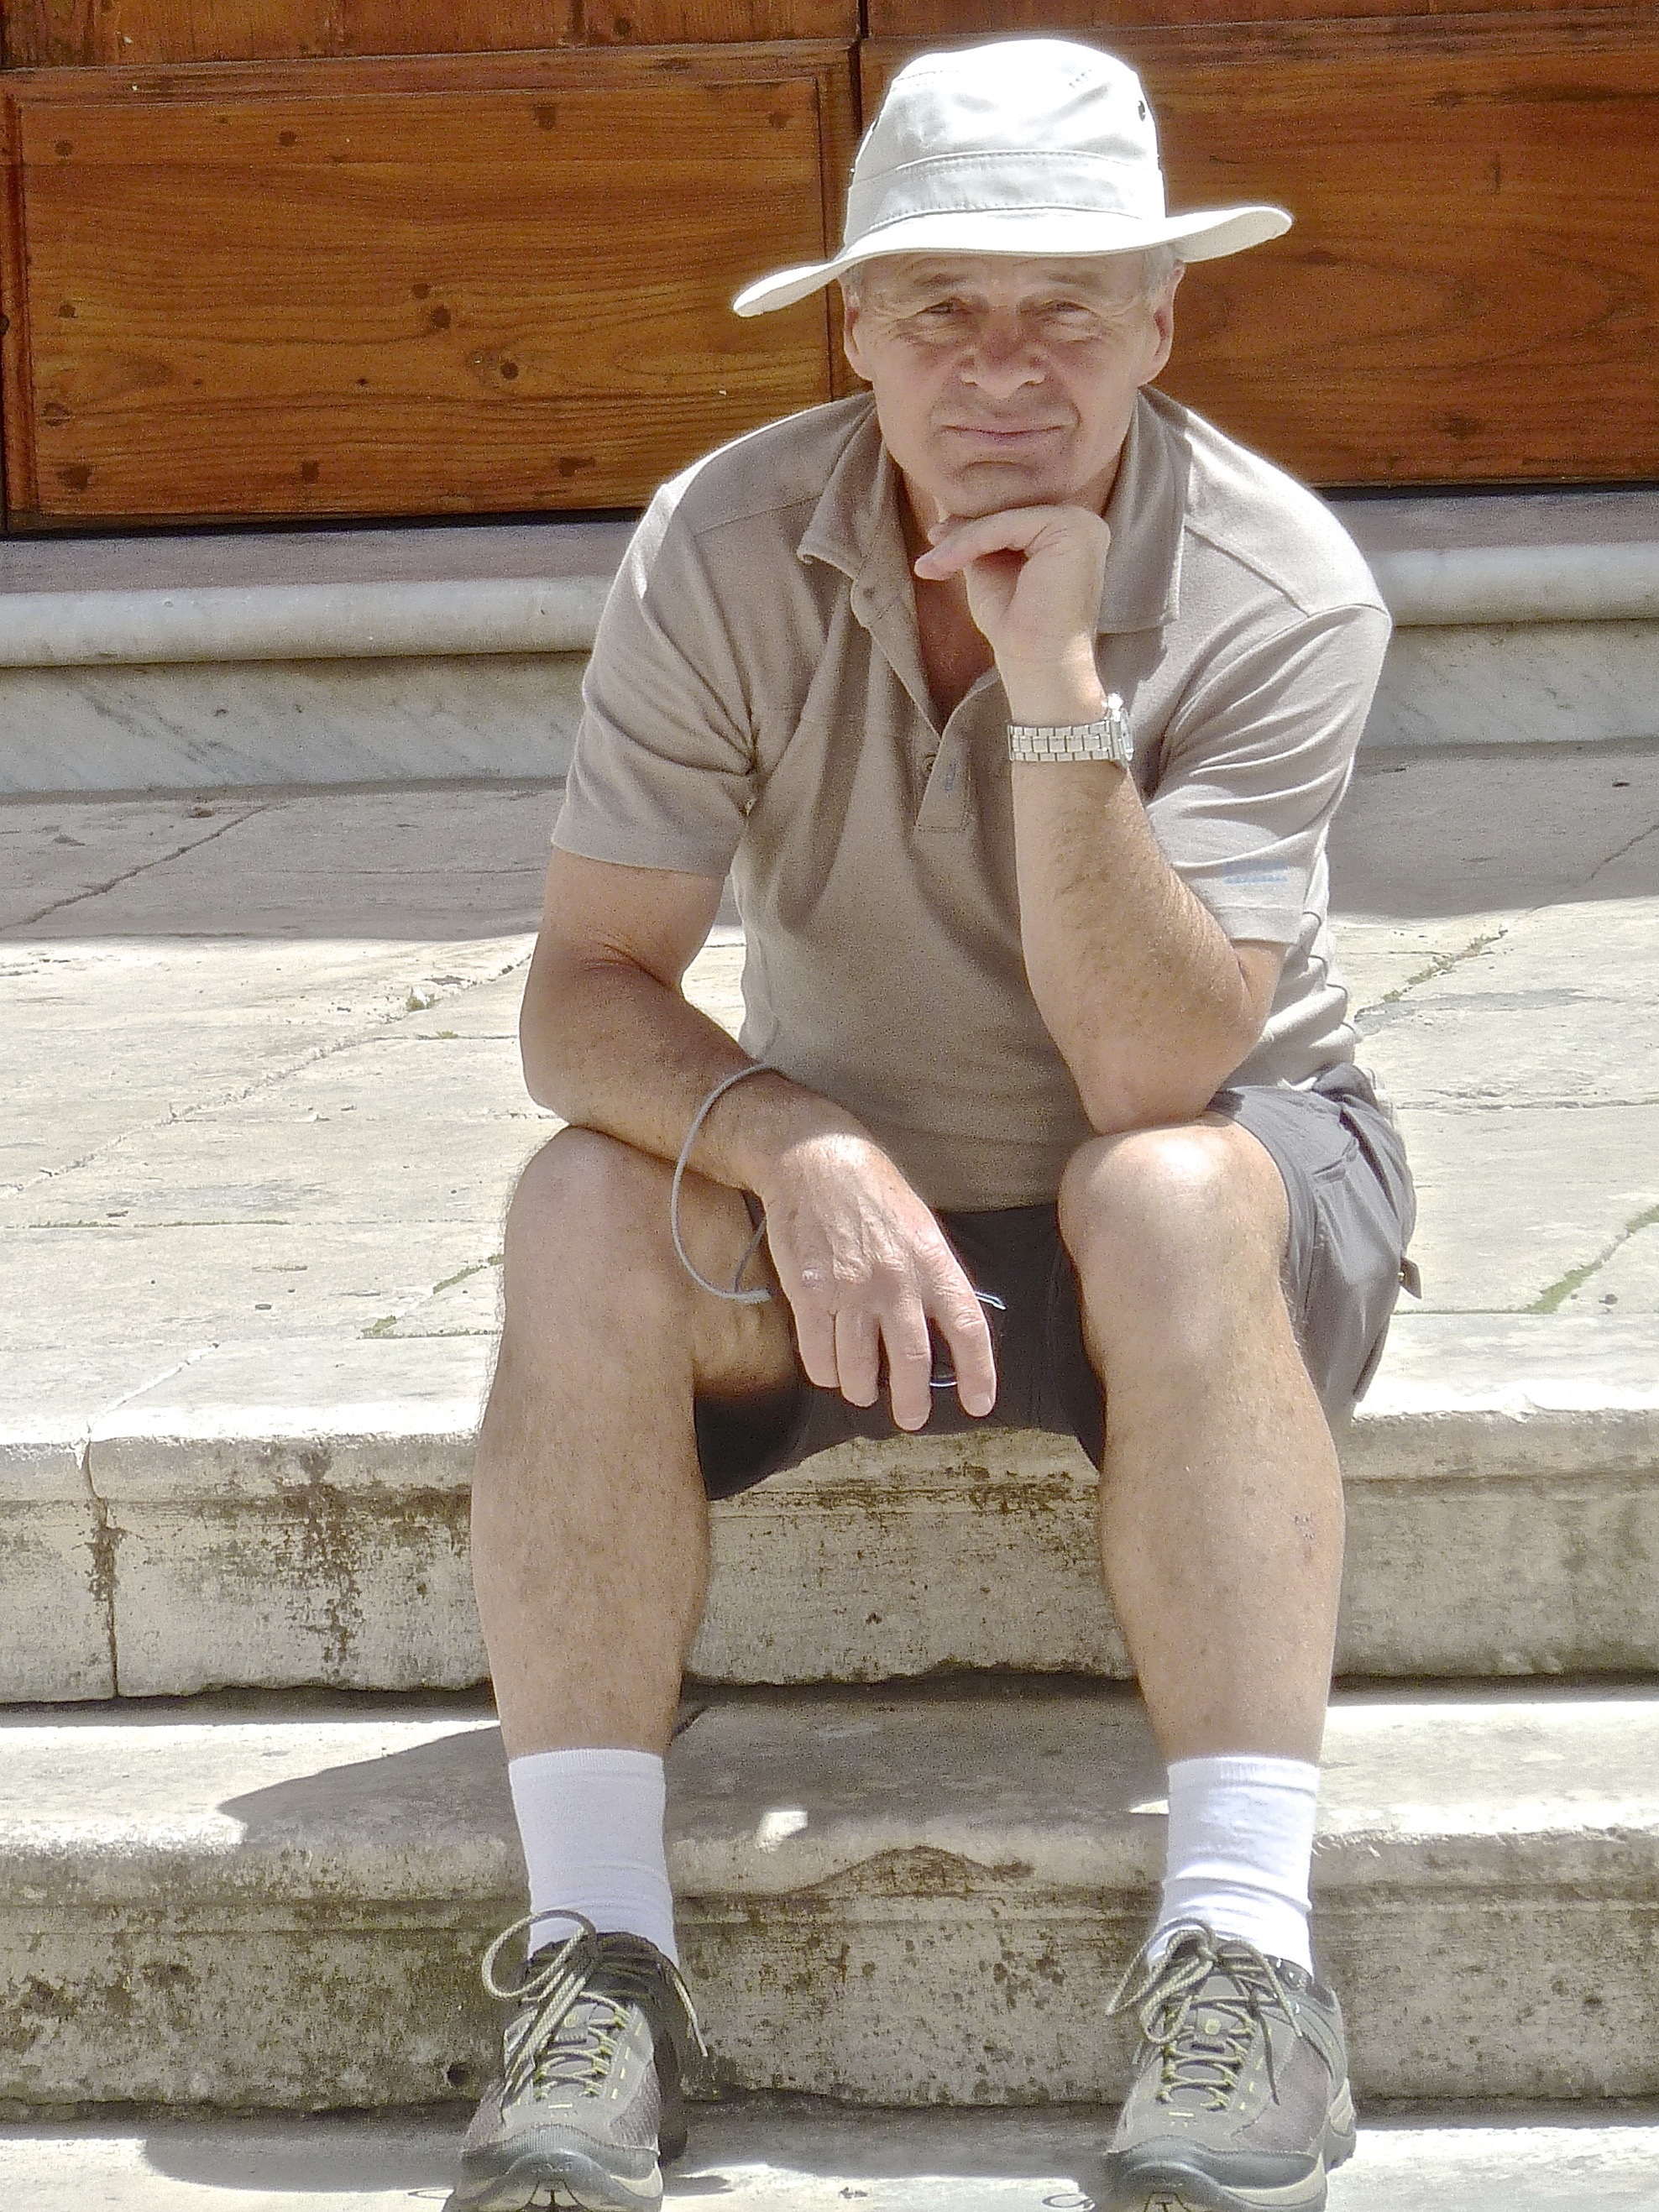
man, person, white, male, thinking, portrait, spring, sitting, clothing, pensive, thoughtful, footwear, expression, casual, adult, human positions